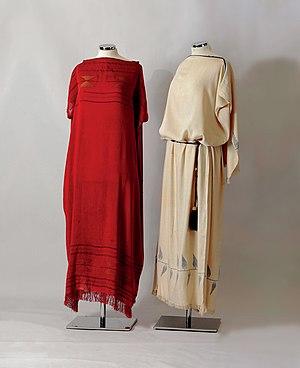
Paul Poiret, né Alexandre Paul Poiret à Paris le 20 avril 1879 et mort à Paris le 30 avril 1944, est un grand couturier français, connu pour ses audaces. Considéré comme un précurseur du style Art déco, il crée la maison de couture qui porte son nom en 1903.